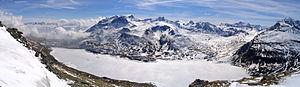
Vue aérienne du plateau du Mont-Cenis/Ambin.
Sollières-Sardières ou Val-Cenis Sollières-Sardières est une ancienne commune française située dans le département de la Savoie, en région Auvergne-Rhône-Alpes.
La Maurienne est une vallée intra-alpine et une région naturelle française, située dans le département de la Savoie en région Auvergne-Rhône-Alpes. D'une longueur de 125 km, elle est traversée par la rivière de l'Arc. Elle correspond à l'une des six provinces historiques de la Savoie, qui fut un pagus, puis au comté de Maurienne intégré au comté de Savoie avant de devenir l'une des provinces administratives du duché de Savoie.
Val-Cenis est une commune nouvelle située dans la vallée de la Haute Maurienne-Vanoise, dans le département de la Savoie en région Auvergne-Rhône-Alpes, frontalière avec l'Italie.
Le lac du Mont-Cenis est un lac situé dans le massif du Mont-Cenis à 1 974 m d'altitude sur la commune de Val-Cenis.
La formation territoriale de la France est le processus qui a conduit à la délimitation du territoire de la France telle qu’il existe aujourd’hui, à partir de la Francie occidentale issue du traité de Verdun.
Il existe en France des milliers de lacs, d'étangs et de marais. Le lac Léman, plus grand lac d'Europe occidentale avec ses 582 km², le tiers sur territoire français, l'autre partie en Suisse, est indiqué pour sa partie française en Haute-Savoie.